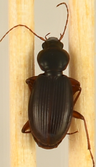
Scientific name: Synuchus impunctatus
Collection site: Bartlett Experimental Forest NEON (BART), plot BART_068